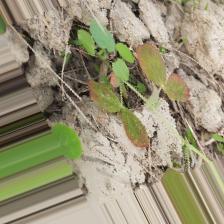
Label: Lentil Rust